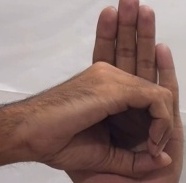
ASL sign: 0